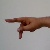
The image shows a hand gesture representing the letter 'P' in Indian Sign Language.